Tehran

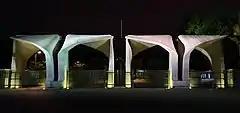
The University of Tehran is the oldest modern university of Iran

Tehran is the economic centre of Iran. About 30% of Iran's public-sector workforce and 45% of its large industrial firms are located in the city, and almost half of these workers are employed by the government. Most of the remainder of workers are factory workers, shopkeepers, laborers, and transport workers.